Bituminous coal

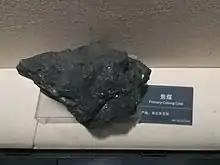
Primary coking coal

Bituminous coal is a particular "rank" of coal, as determined by the amount and type of carbon present in the coal and the amount of energy it can produce when burned. It is higher in rank than sub-bituminous coal but lower in rank than anthracite. Bituminous coal is the most abundant rank of coal.